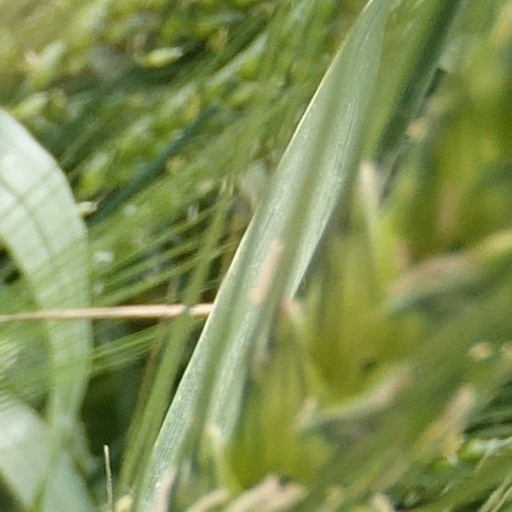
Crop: wheat